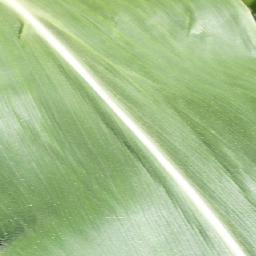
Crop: corn
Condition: (maize)_healthy